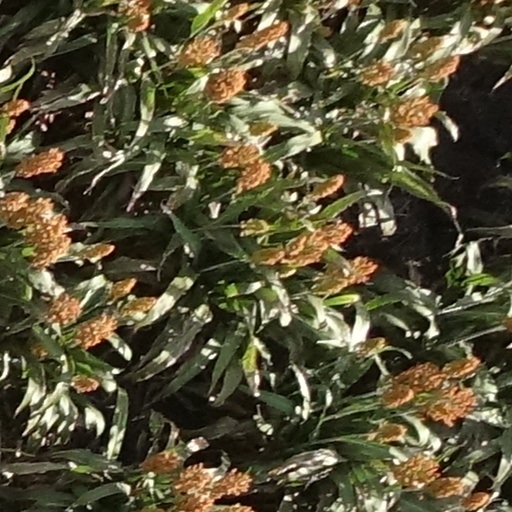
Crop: sorghum